Edwinstree

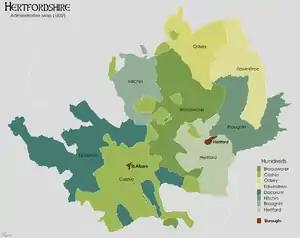
Hertfordshire hundreds in 1832

It comprised the following parishes: Albury, Anstey, Aspeden, Barkway, Barley, Brent Pelham, Buckland, Buntingford, Furneaux Pelham, Great Hormead, Layston, Little Hadham, Little Hormead, Meesden, Much Hadham, Stocking Pelham, Throcking, Wakeley and Wyddiall. At the time of the Domesday Book, Widford was part of Edwinstree hundred but it was transferred to Braughing hundred by the 1300s.